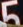
Number: 5